Sofmap

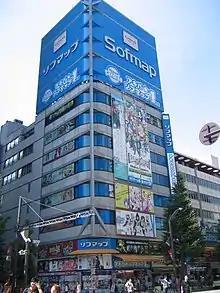
A Sofmap store in Akihabara

As of 2018, Sofmap has 29 stores in 21 districts, mainly in Tokyo and Akihabara.